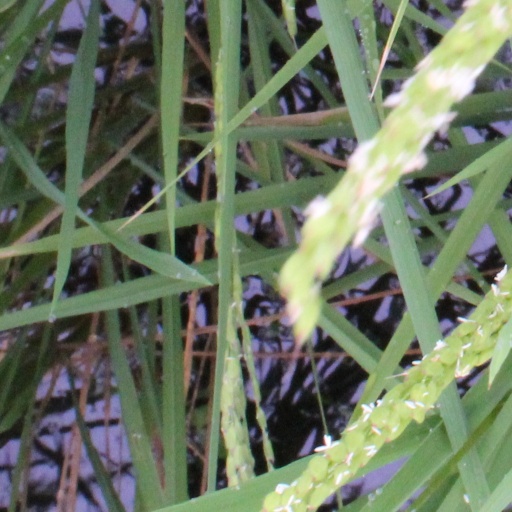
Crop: rice